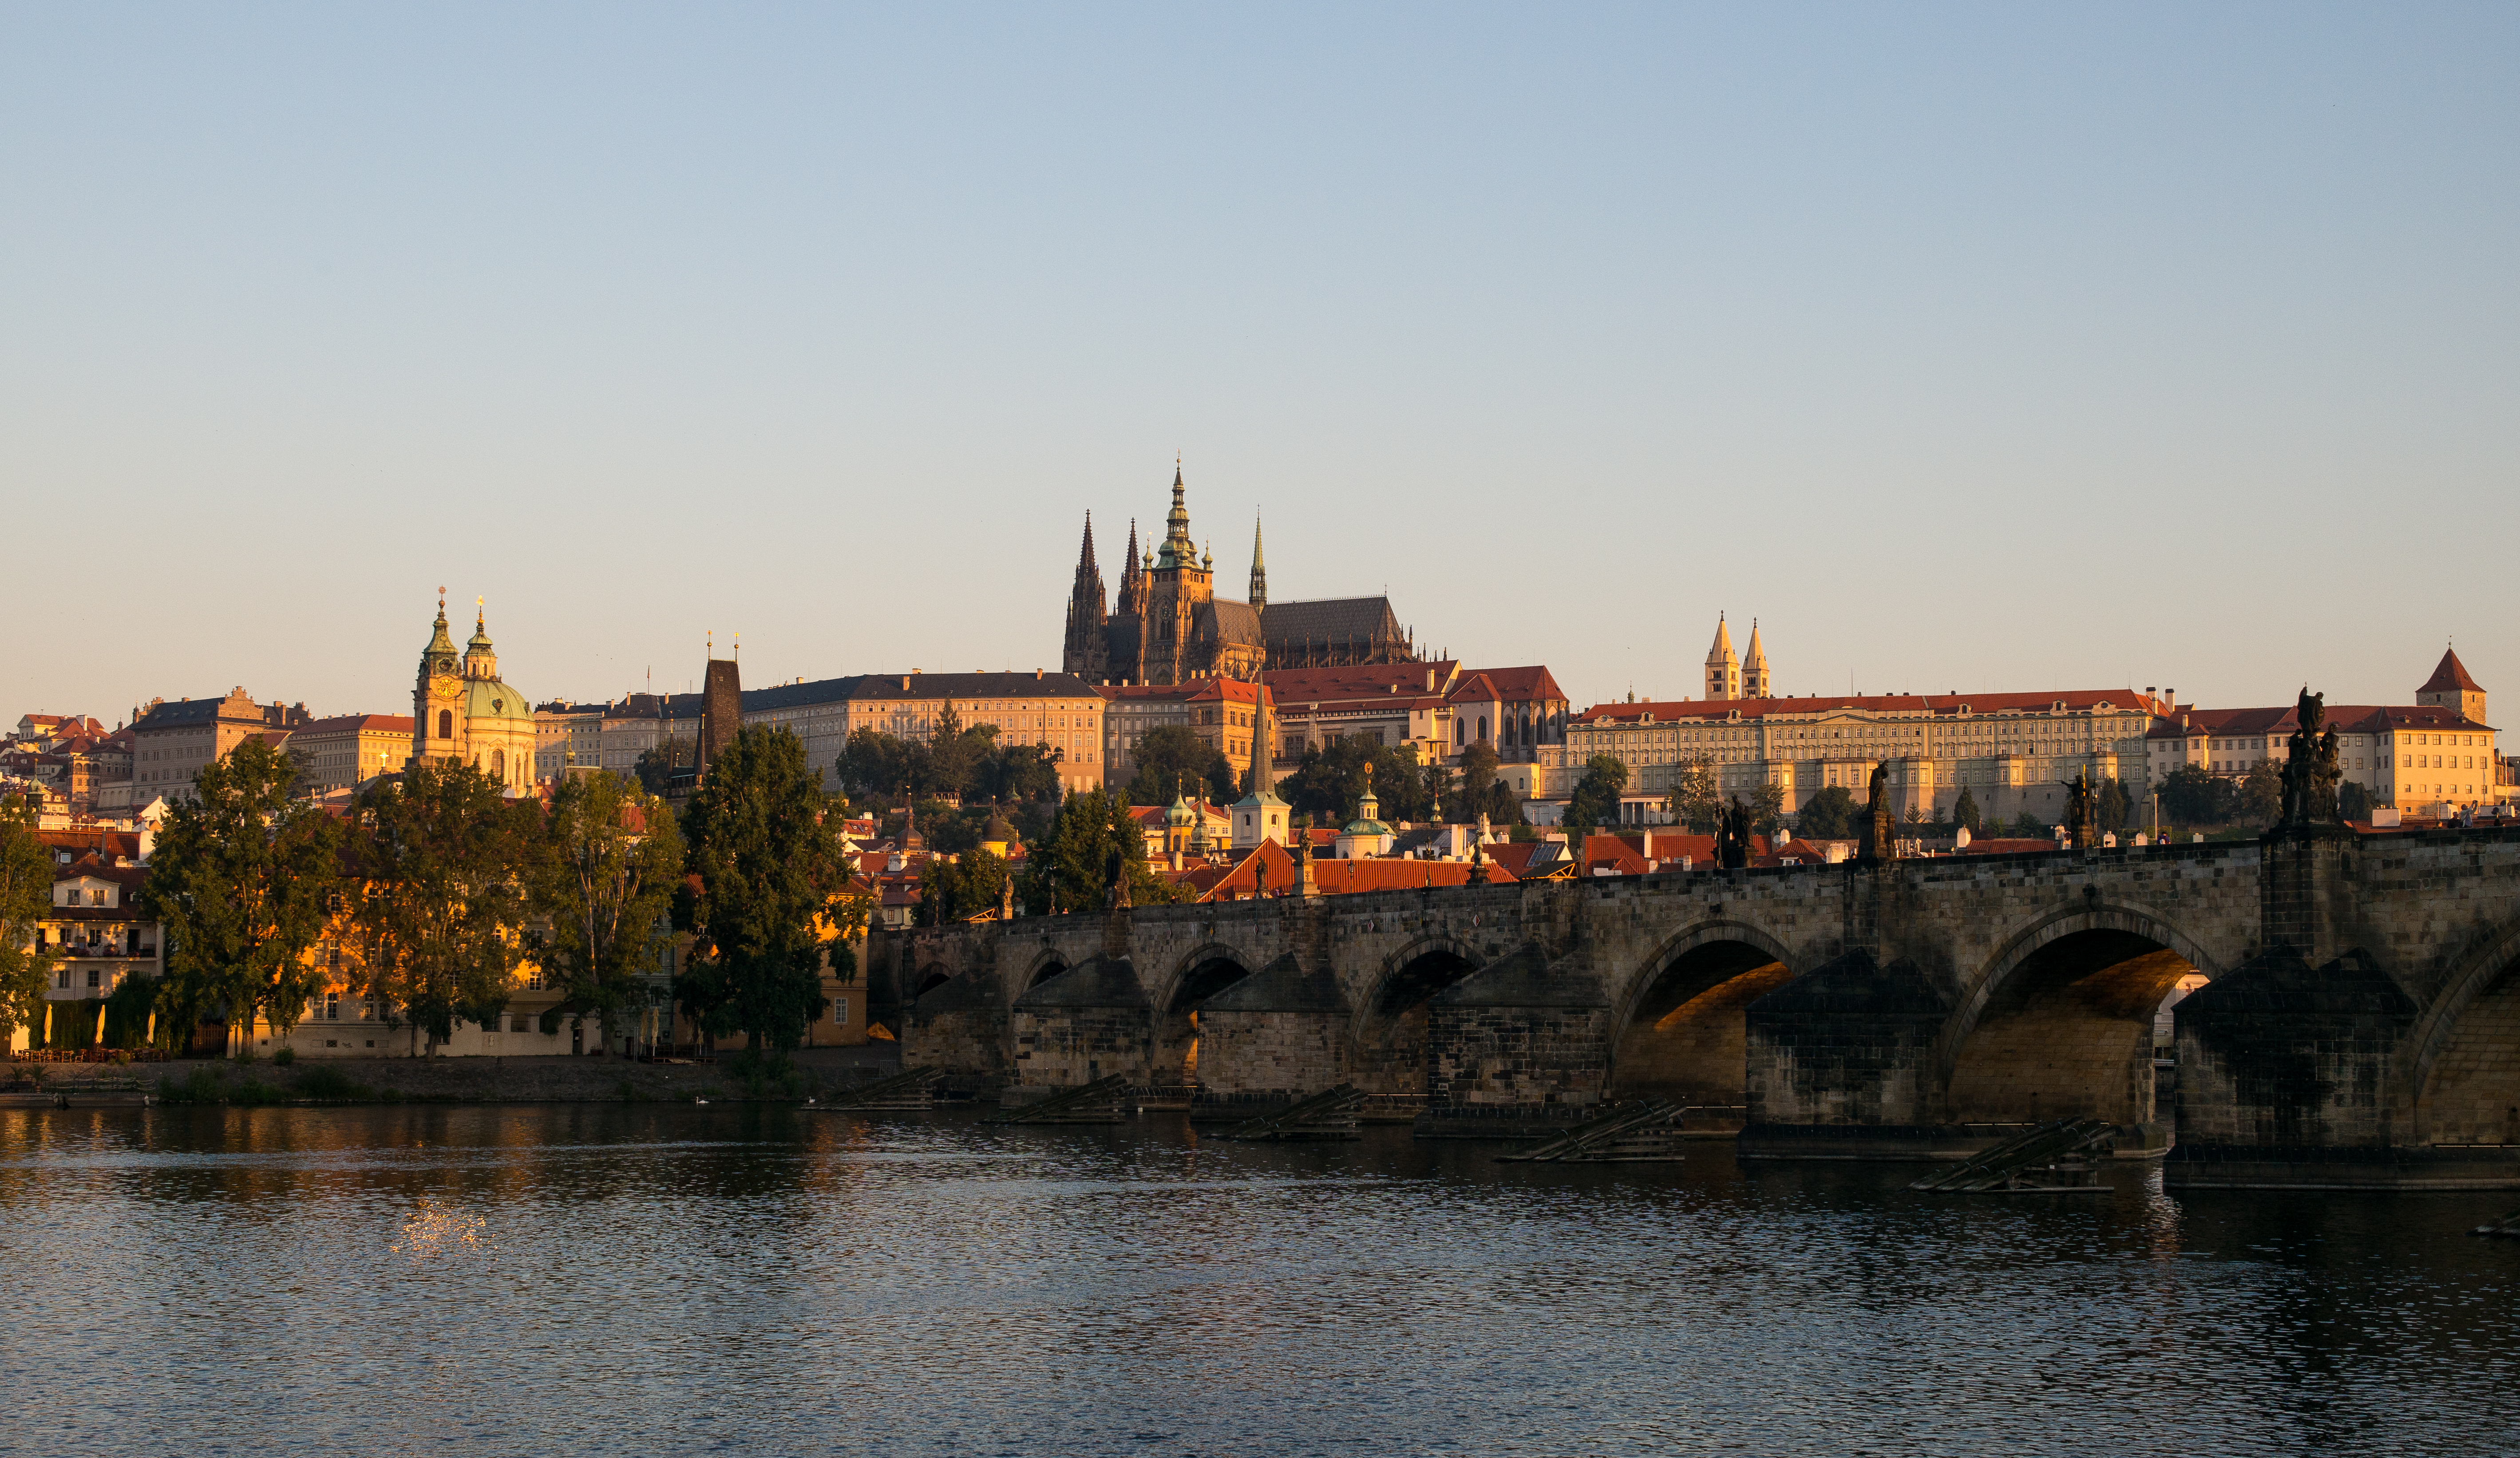
sea, architecture, sunrise, sunset, bridge, skyline, morning, town, city, river, cityscape, panorama, summer, travel, dusk, europe, evening, golden, reflection, castle, landmark, prague, tourism, waterway, m, spires, praga, 50, quarter, leica, mala, 240, summilux, hrad, strana, hradcany, karluv, most, charles, vltava, reka, moldau, czech, czechia, cesko, praha, praag, prag, lesser, prazsky, human settlement